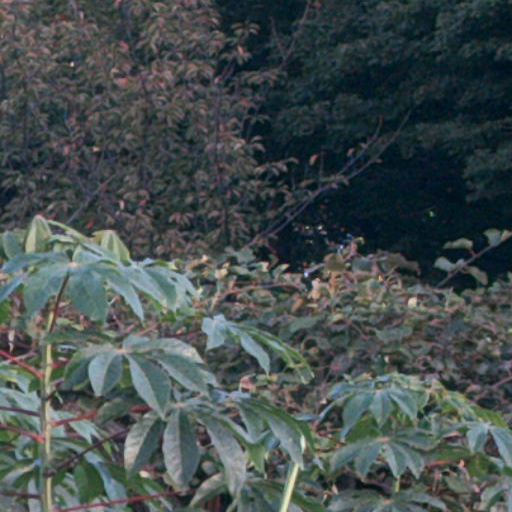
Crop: cassava